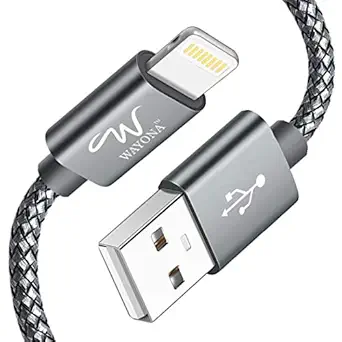
Wayona Nylon Braided Lightning USB Data Sync & 3A Charging Cable for iPhones
Category: Computers&Accessories
Price: 399 (list price: 1299)
Rating: 4.2 (13,120 ratings)
About this product: [High Compatibility] : iPhones, iPad Air, iPad mini, iPod Nano and iPod Touch|[Fast Charge&Data Sync ] : It can charge and sync simultaneously at a rapid speed, Compatible with any charging adaptor, multi-port charging station or power bank.|[Durability] : Durable nylon braided design with premium aluminum housing and toughened nylon fiber wound tightly around the cord lending it superior durability and adding a bit to its flexibility.|[High Security Level ] : It is designed to fully protect your device from damaging excessive current.Copper core thick+Multilayer shielding, Anti-interference, Protective circuit equipment.|[WARRANTY] 12-months warranty and friendly customer services, ensures the long-time enjoyment of your purchase. If you meet any question or problem, please don't hesitate to contact us.